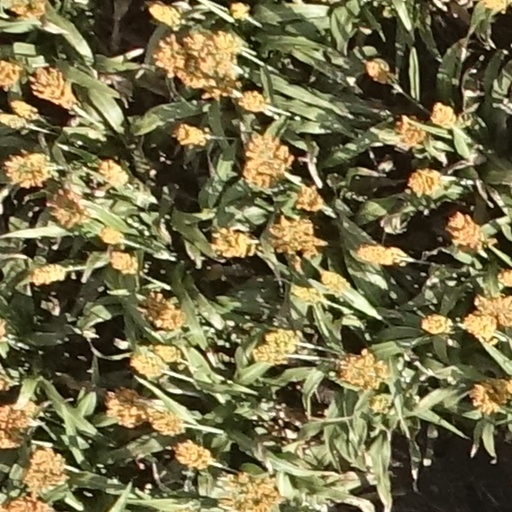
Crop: sorghum